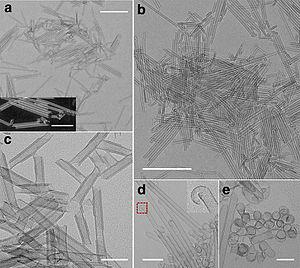
Un nanotube est une structure cristalline particulière, de forme tubulaire, creuse et close, composée d'atomes disposés régulièrement en pentagones, hexagones et/ou heptagones, obtenue à partir de certains matériaux, en particulier le carbone et le nitrure de bore.